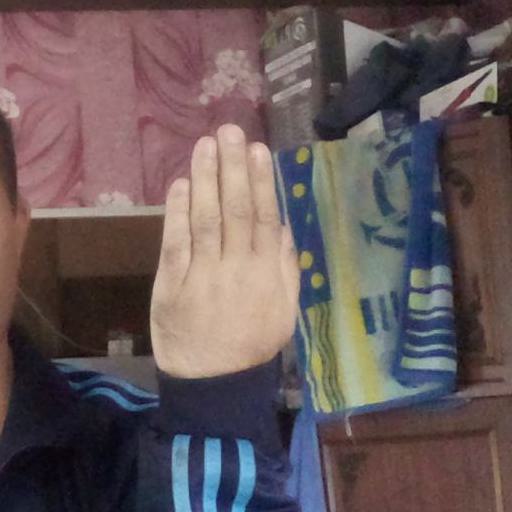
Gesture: stop_inverted